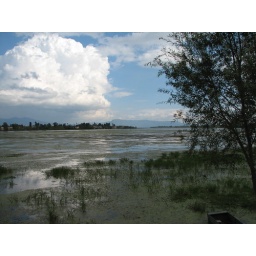
Canon S2 10/02/2006 by the road to Haba mountain